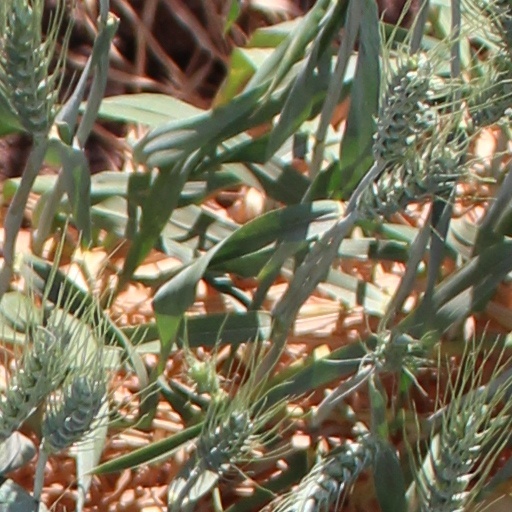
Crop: wheat